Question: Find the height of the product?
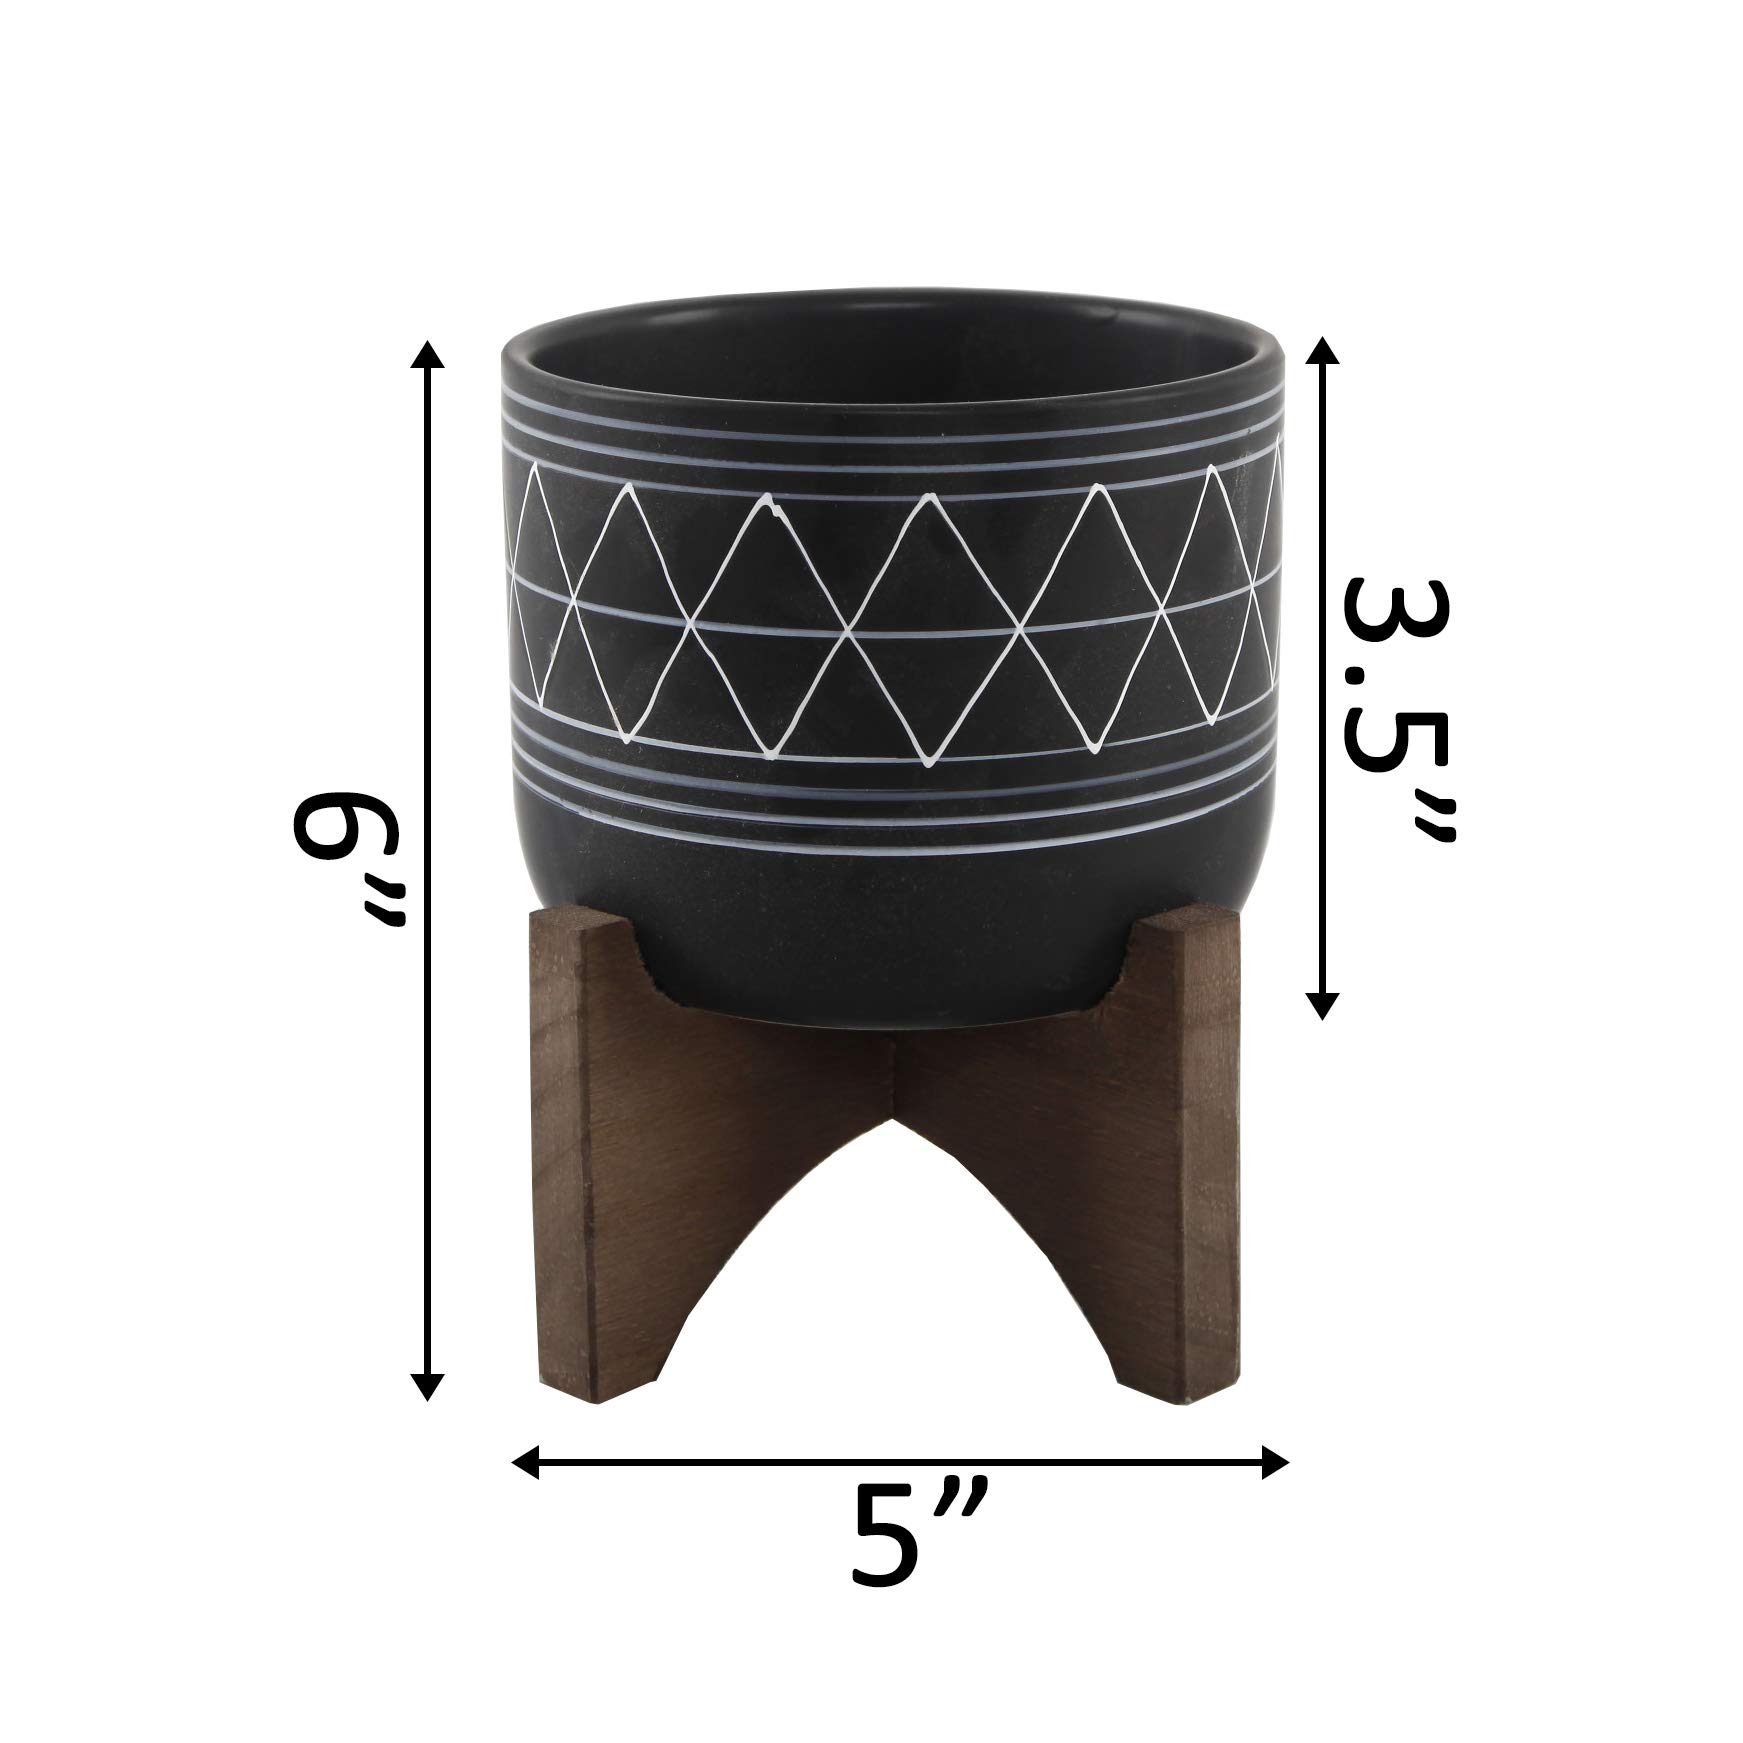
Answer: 6.0 inch